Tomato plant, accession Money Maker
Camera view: horizontal (90 deg, fisheye); turntable rotation: 30 degrees
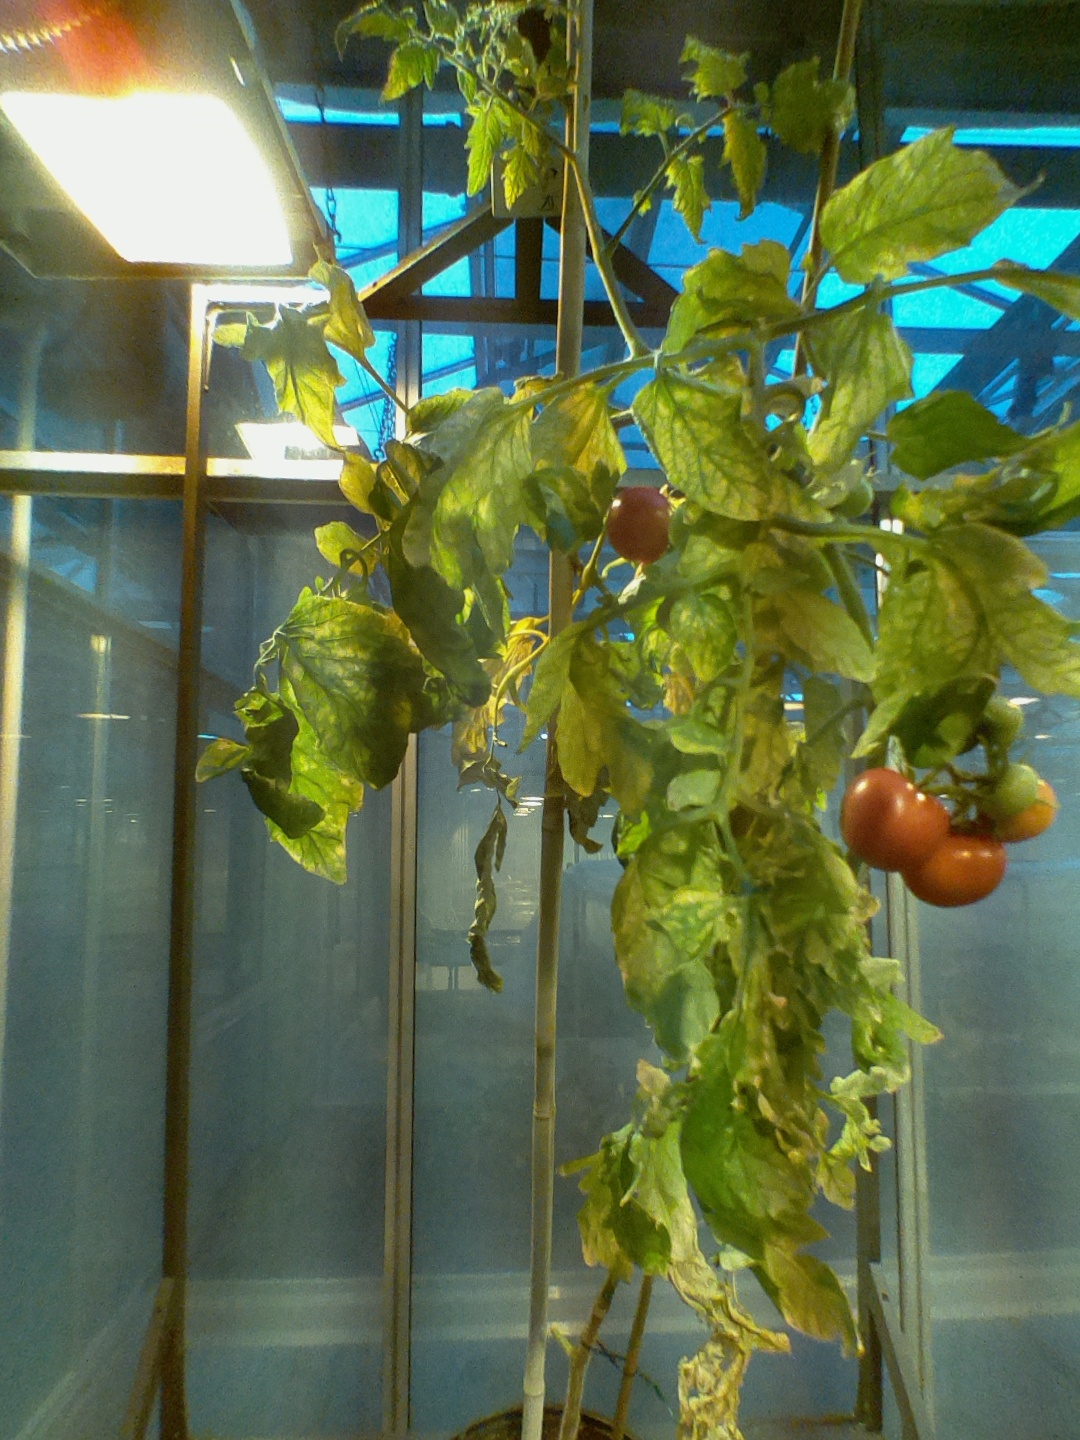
BBCH growth stage 83: 30%-40% of fruits show typical fully ripe color